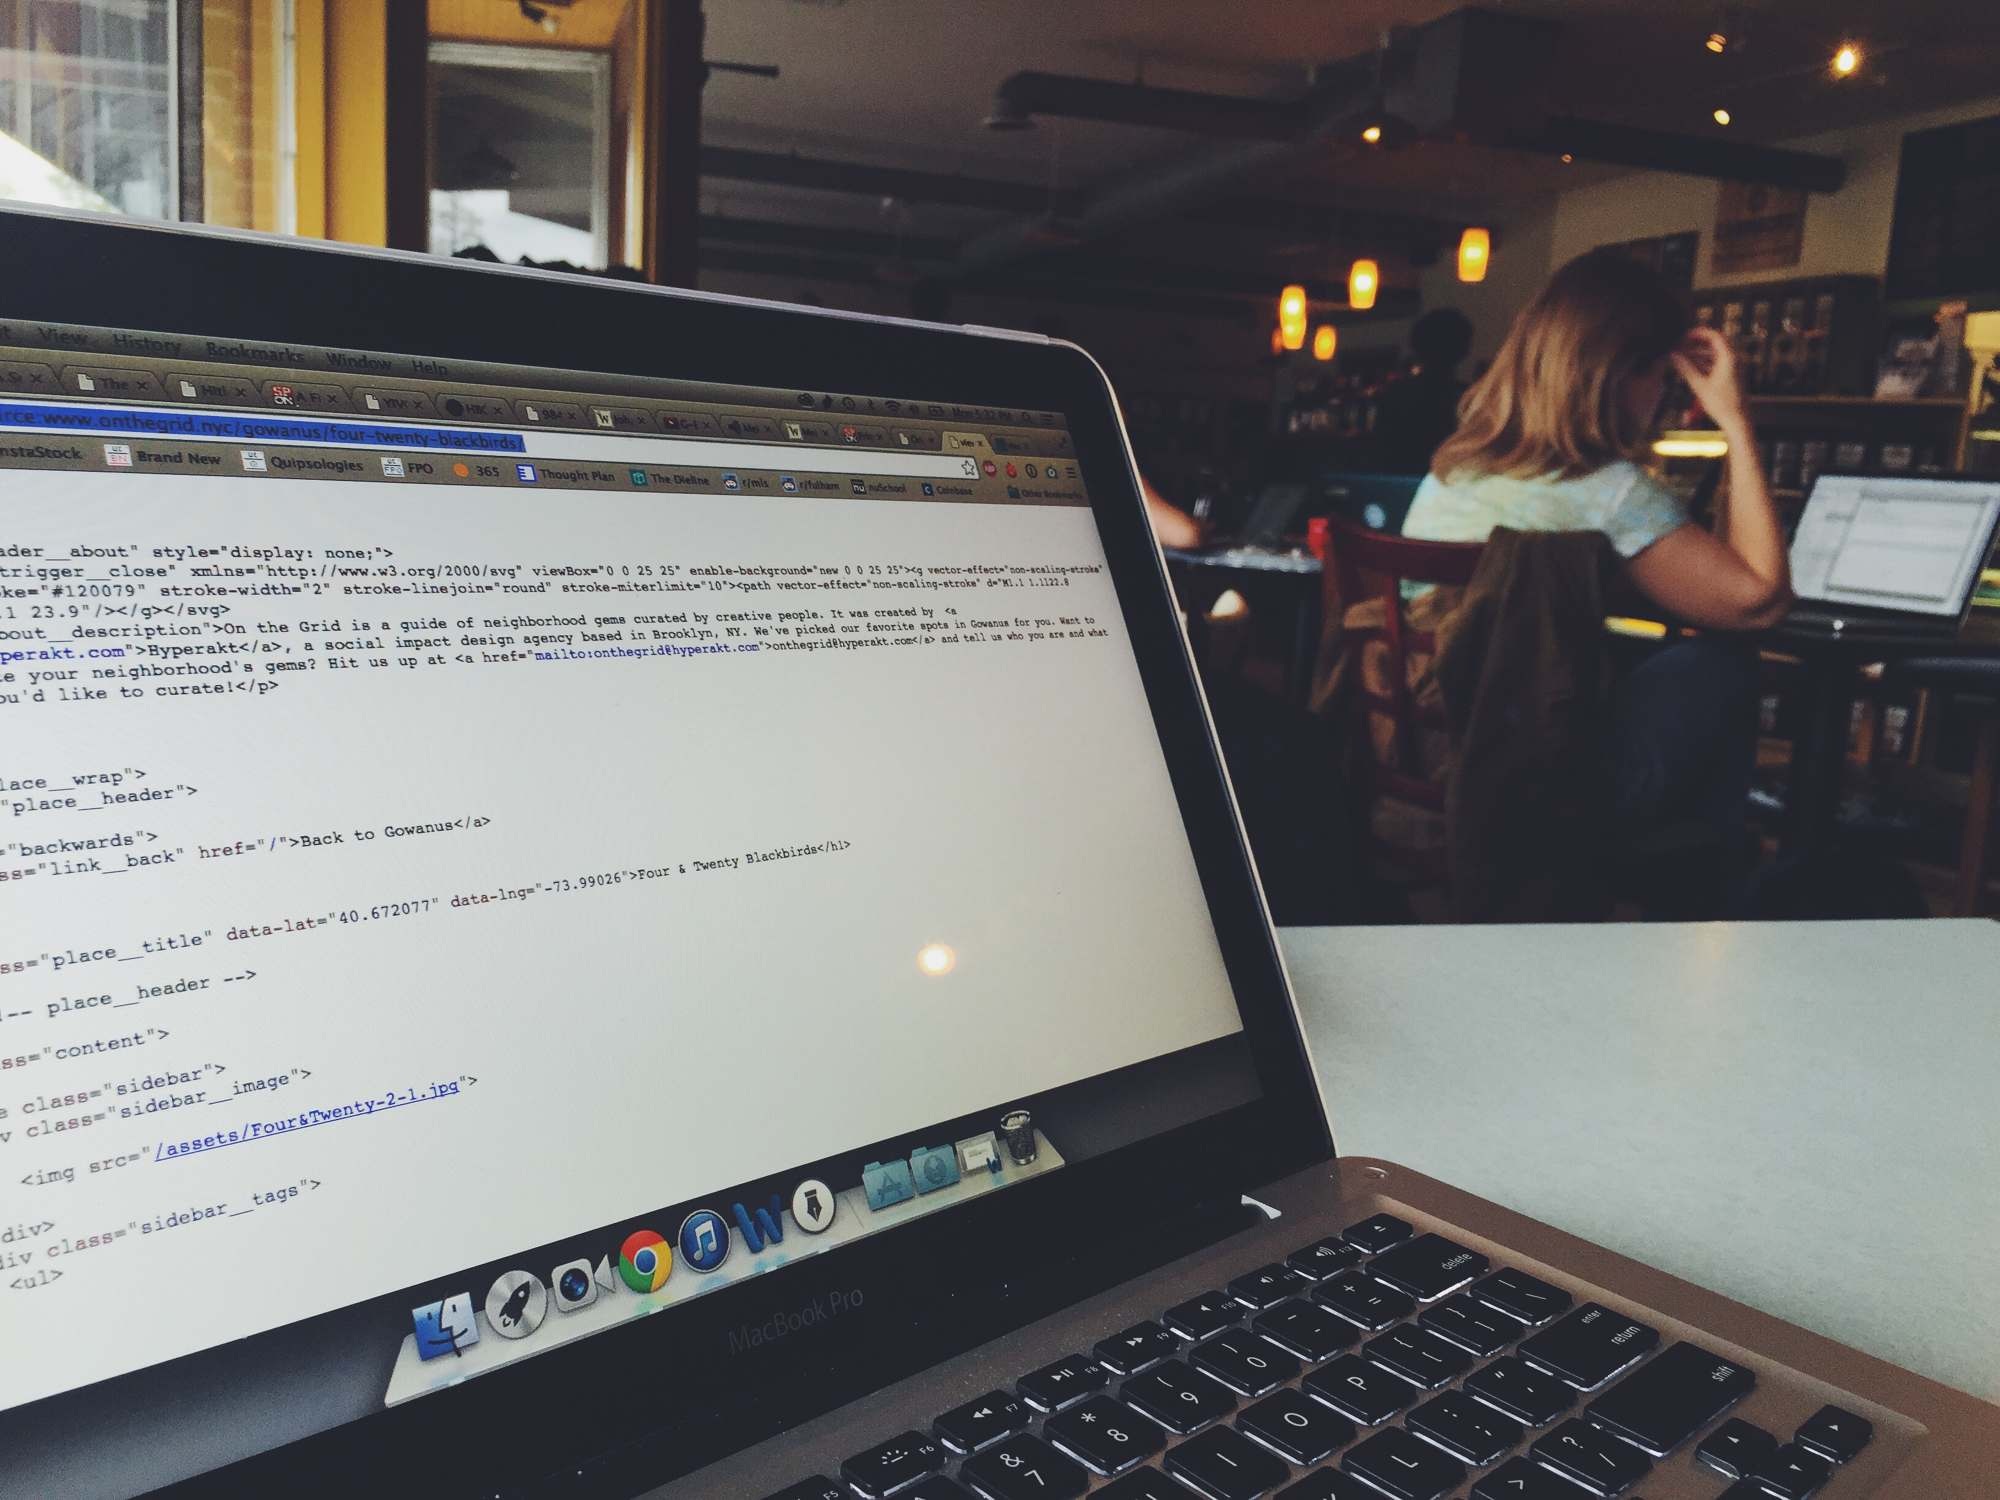
laptop, computer, macbook, working, cafe, technology, business, coding, programming, design, screenshot, personal computer, personal computer hardware, computer program